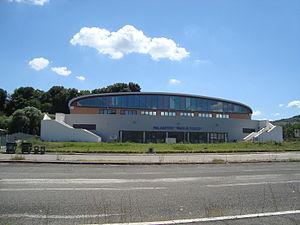
Tivoli est une ville de la province de Rome, dans la région du Latium, en Italie. Très ancienne cité datant d'avant la colonisation romaine, elle fut, selon la tradition et quelques éléments archéologiques, fondée en 1215 av. J.-C., bien que ses plus anciens vestiges, que constituent les murs d'enceinte, datent du IVᵉ siècle av. J.-C. Elle connut, sous le nom de « Tibur », un apogée durant la période romaine, avec la construction par l'empereur Hadrien de sa résidence de villégiature, la villa d'Hadrien, au début du IIᵉ siècle. Durant toute cette période, la ville s'enrichit grâce à l'extraction de travertin, servant à la construction des palais romains, et également grâce à ses eaux thermales réputées. De la Renaissance au XIXᵉ siècle, divers cardinaux et papes relèvent l'attrait de la ville par la construction de la villa d'Este, qui reste l'un des plus importants exemples et modèles de jardins d'eau de cette période, ayant attiré de très nombreux artistes européens, peintres, poètes ou musiciens voyageant dans la campagne romaine.